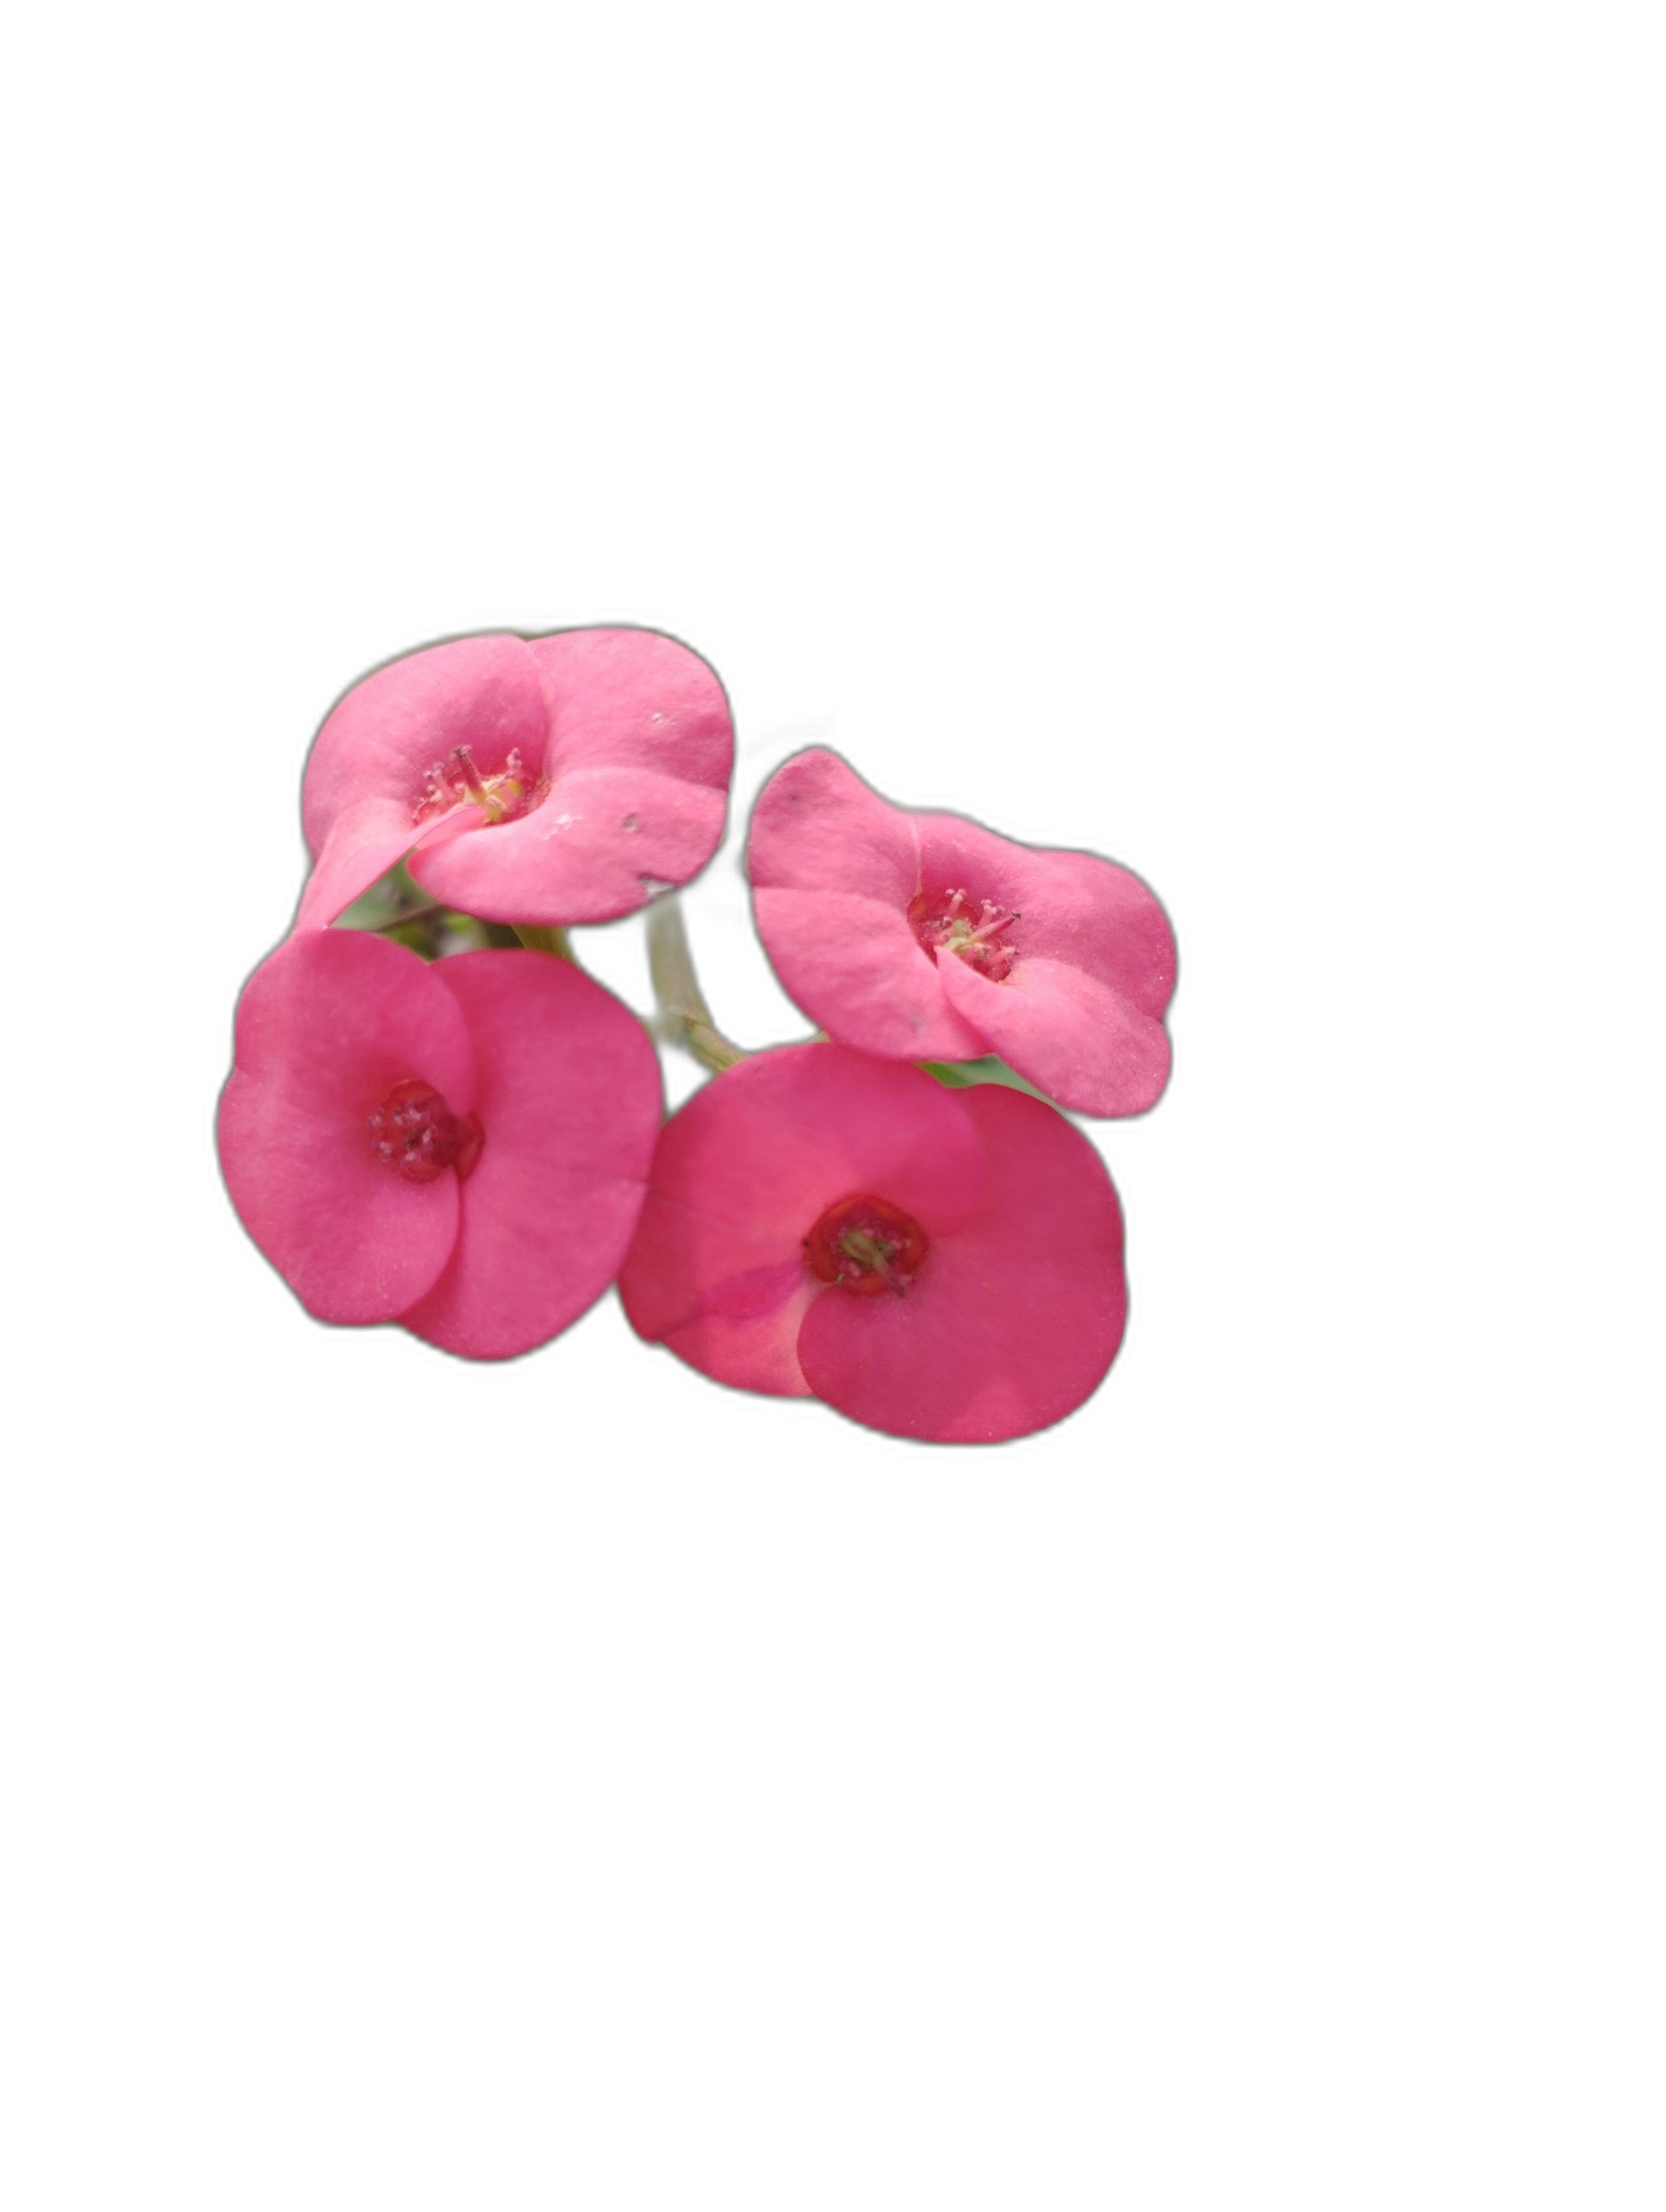
Label: Crown of thorns